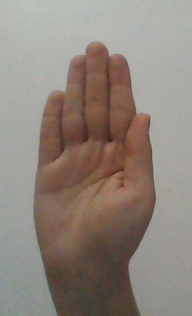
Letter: seen